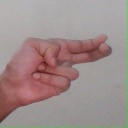
अक्षर: ह